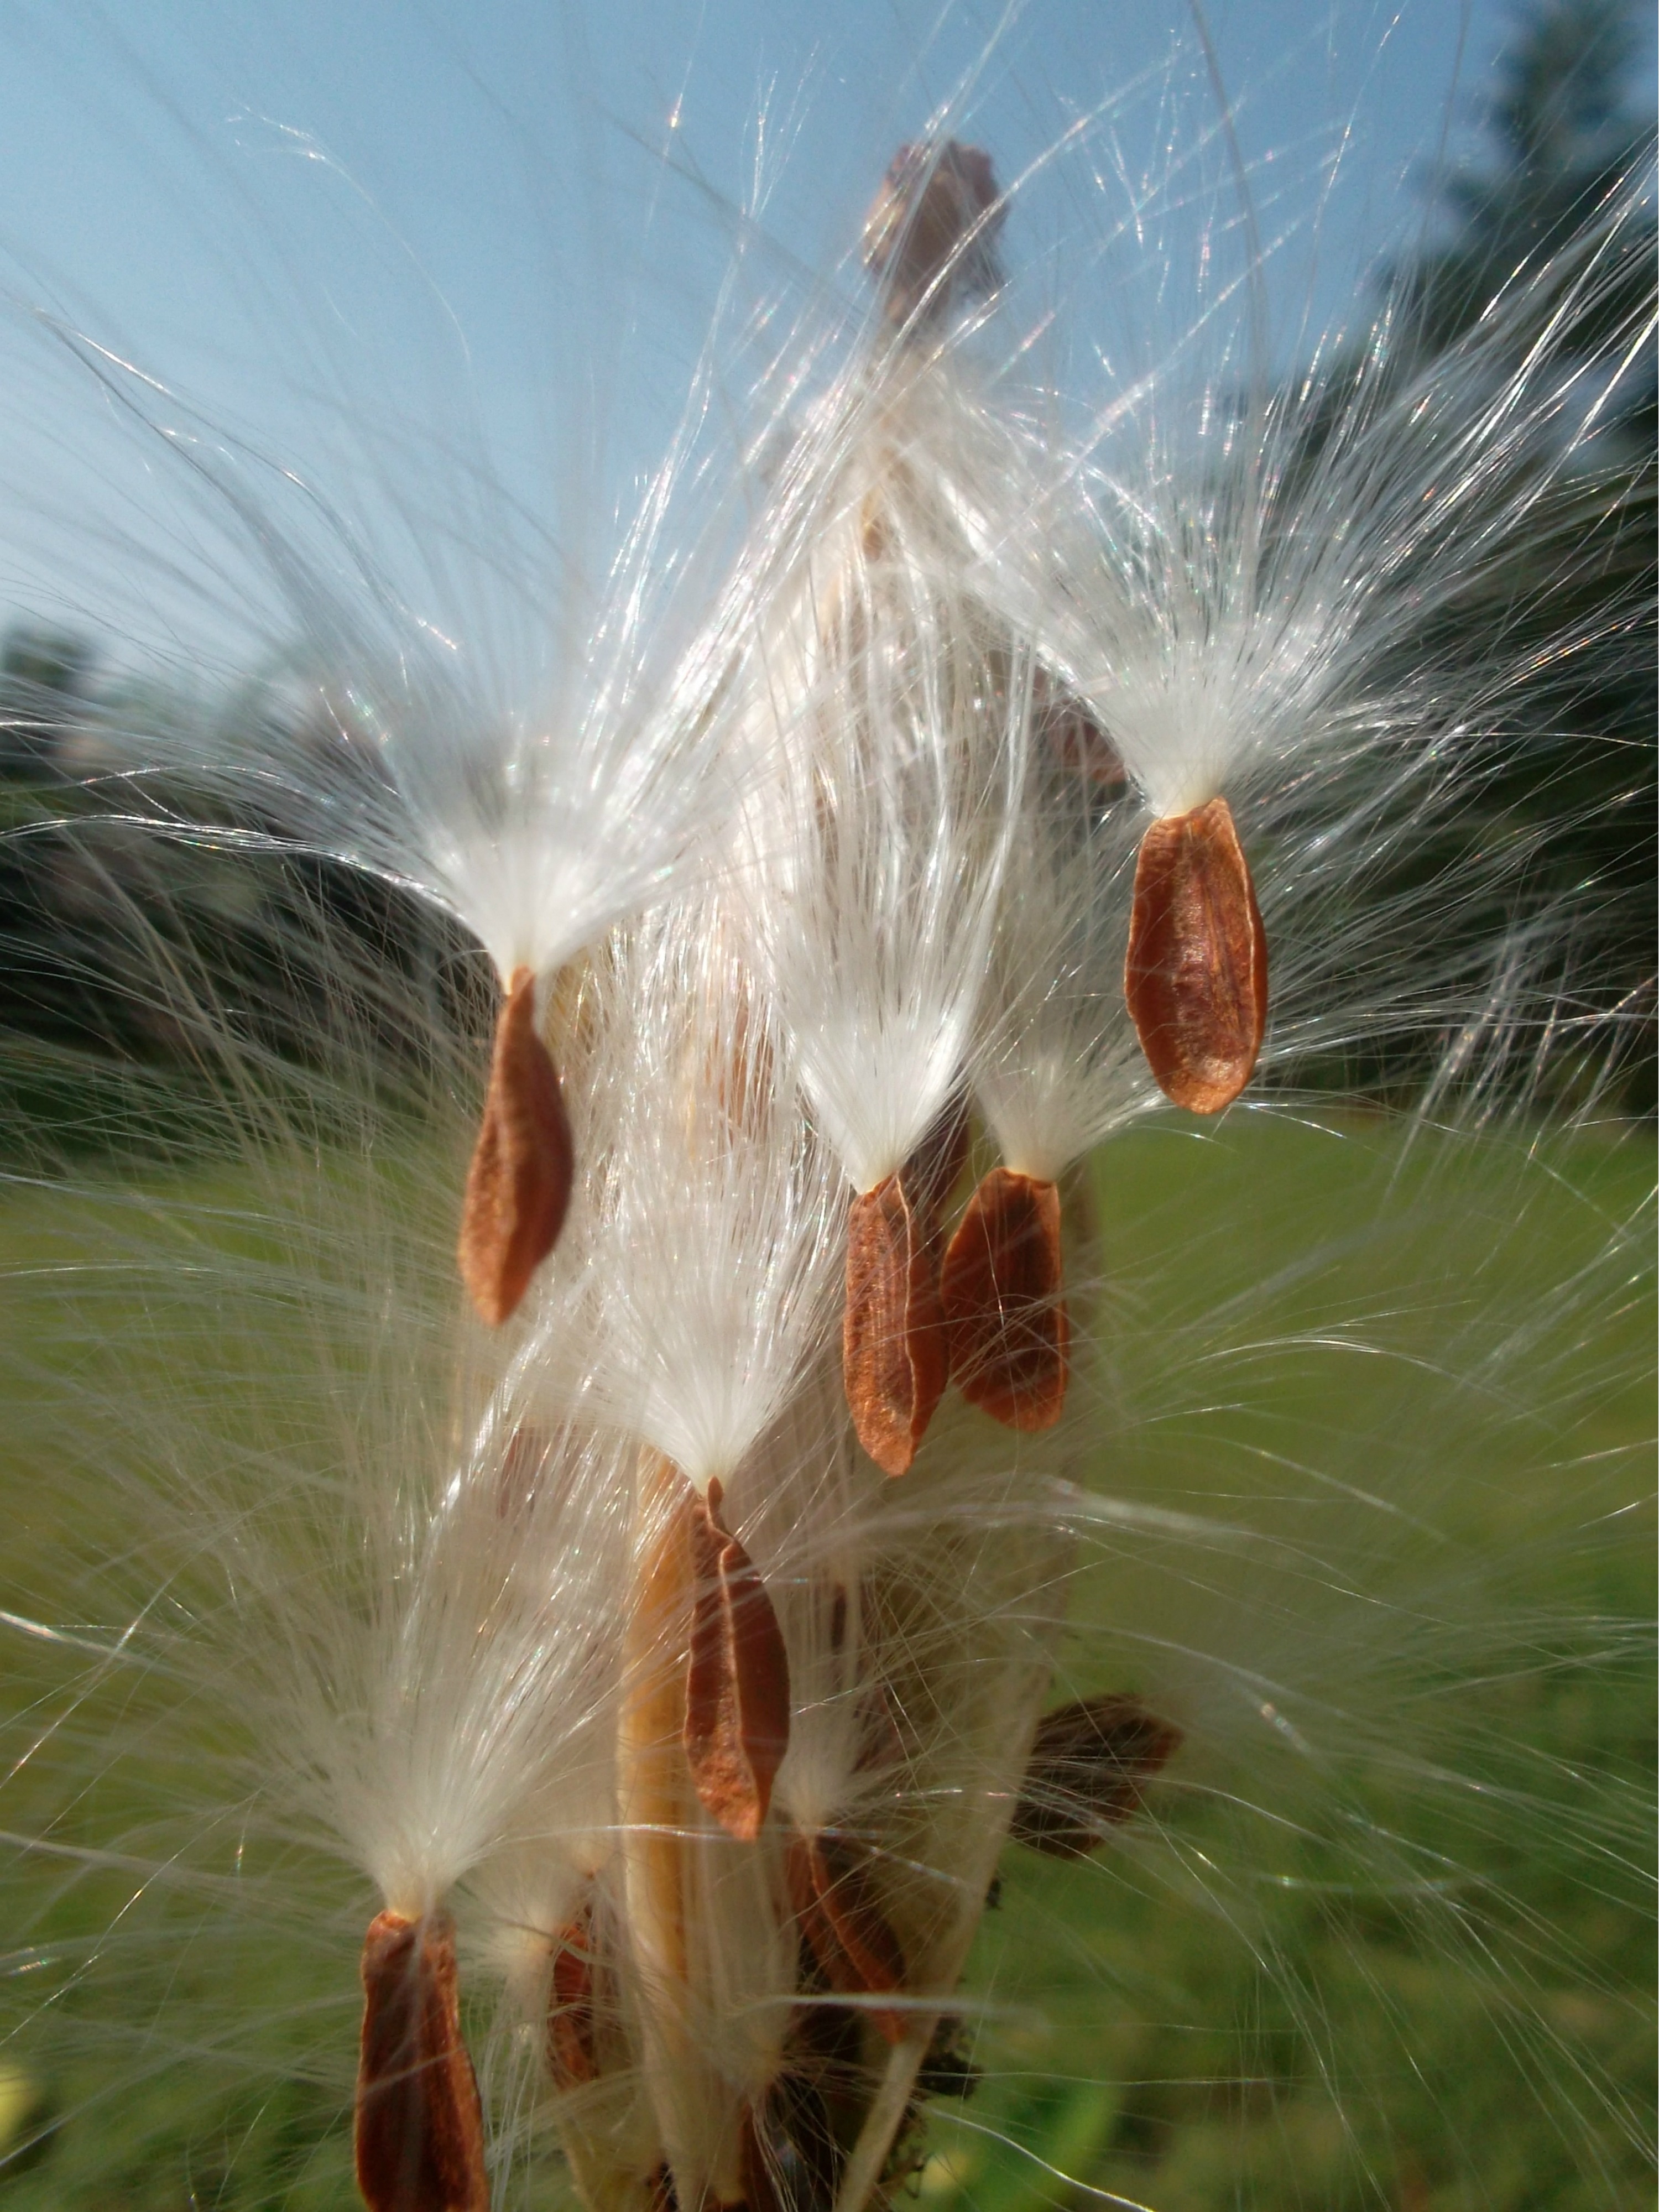
landscape, tree, nature, grass, outdoor, branch, blossom, plant, sky, white, sunlight, morning, leaf, flower, bloom, summer, spring, green, scenery, brown, romance, romantic, garden, pod, seed pod, flora, plants, invertebrate, flowers, pods, background, gardening, vegetation, seasons, branches, blossoms, buds, growing, beautiful, exotic, silky, macro photography, flowering plant, flower seeds, grass family, land plant, perenial, blue sky vine, cone shape, milkweeds, dispersal